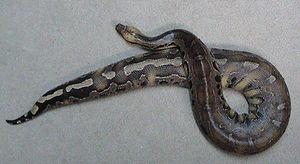
Les serpents, formant le sous-ordre des Serpentes, sont des reptiles carnivores au corps très allongé et dépourvus de membres apparents. Comme tous les squamates, ce sont des vertébrés amniotes caractérisés par un tégument recouvert d'écailles, imbriquées les unes sur les autres et protégées par une couche cornée épaisse, et par une thermorégulation assurée par trois mécanismes, l'ectothermie, la poïkilothermie et le bradymétabolisme. Ils sont aussi appelés plus rarement Ophidiens.
Le Python malais est une espèce de serpents de la famille des Pythonidae. Il est également appelé Python sanguin.